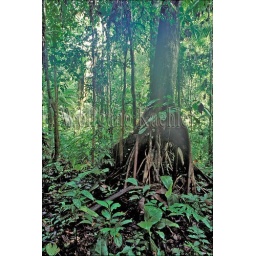
Ecuador, amazon basin, near coca, rain forest floor, vegetation, tree trunk